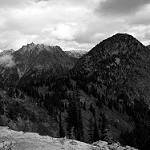
Scene: Outdoor